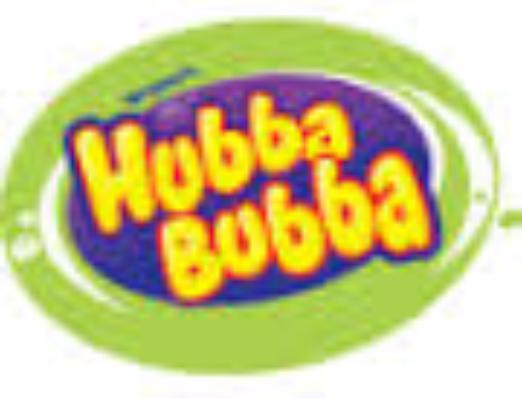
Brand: Hubba Bubba
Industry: Food